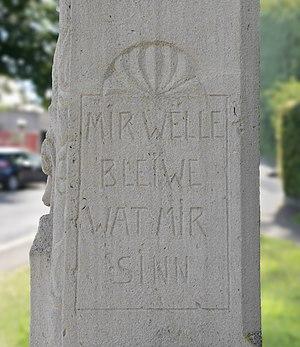
Luxembourg, Beidweiler: détail côté droit (sud-ouest) du monument de 1939 commémorant le centaire de l'indépendance du Luxembourg. Lëtzebuergesch: Beidler: op der rietser (Südwesten) vum Onofhängegkeetsmonument vun 1939.